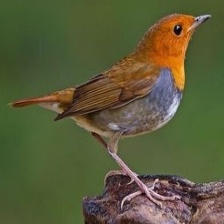
Species: JAPANESE ROBIN
Scientific name: ERITHACUS AKAHIGE
ImageNet parent category: robin